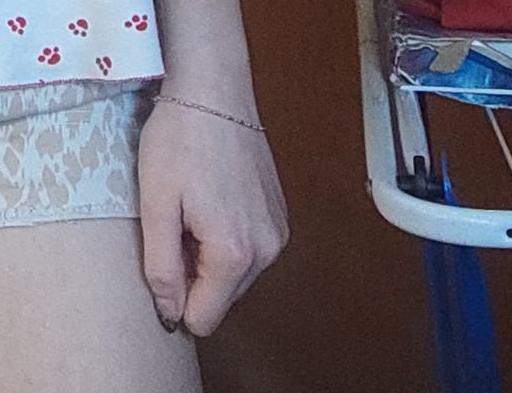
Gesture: no_gesture